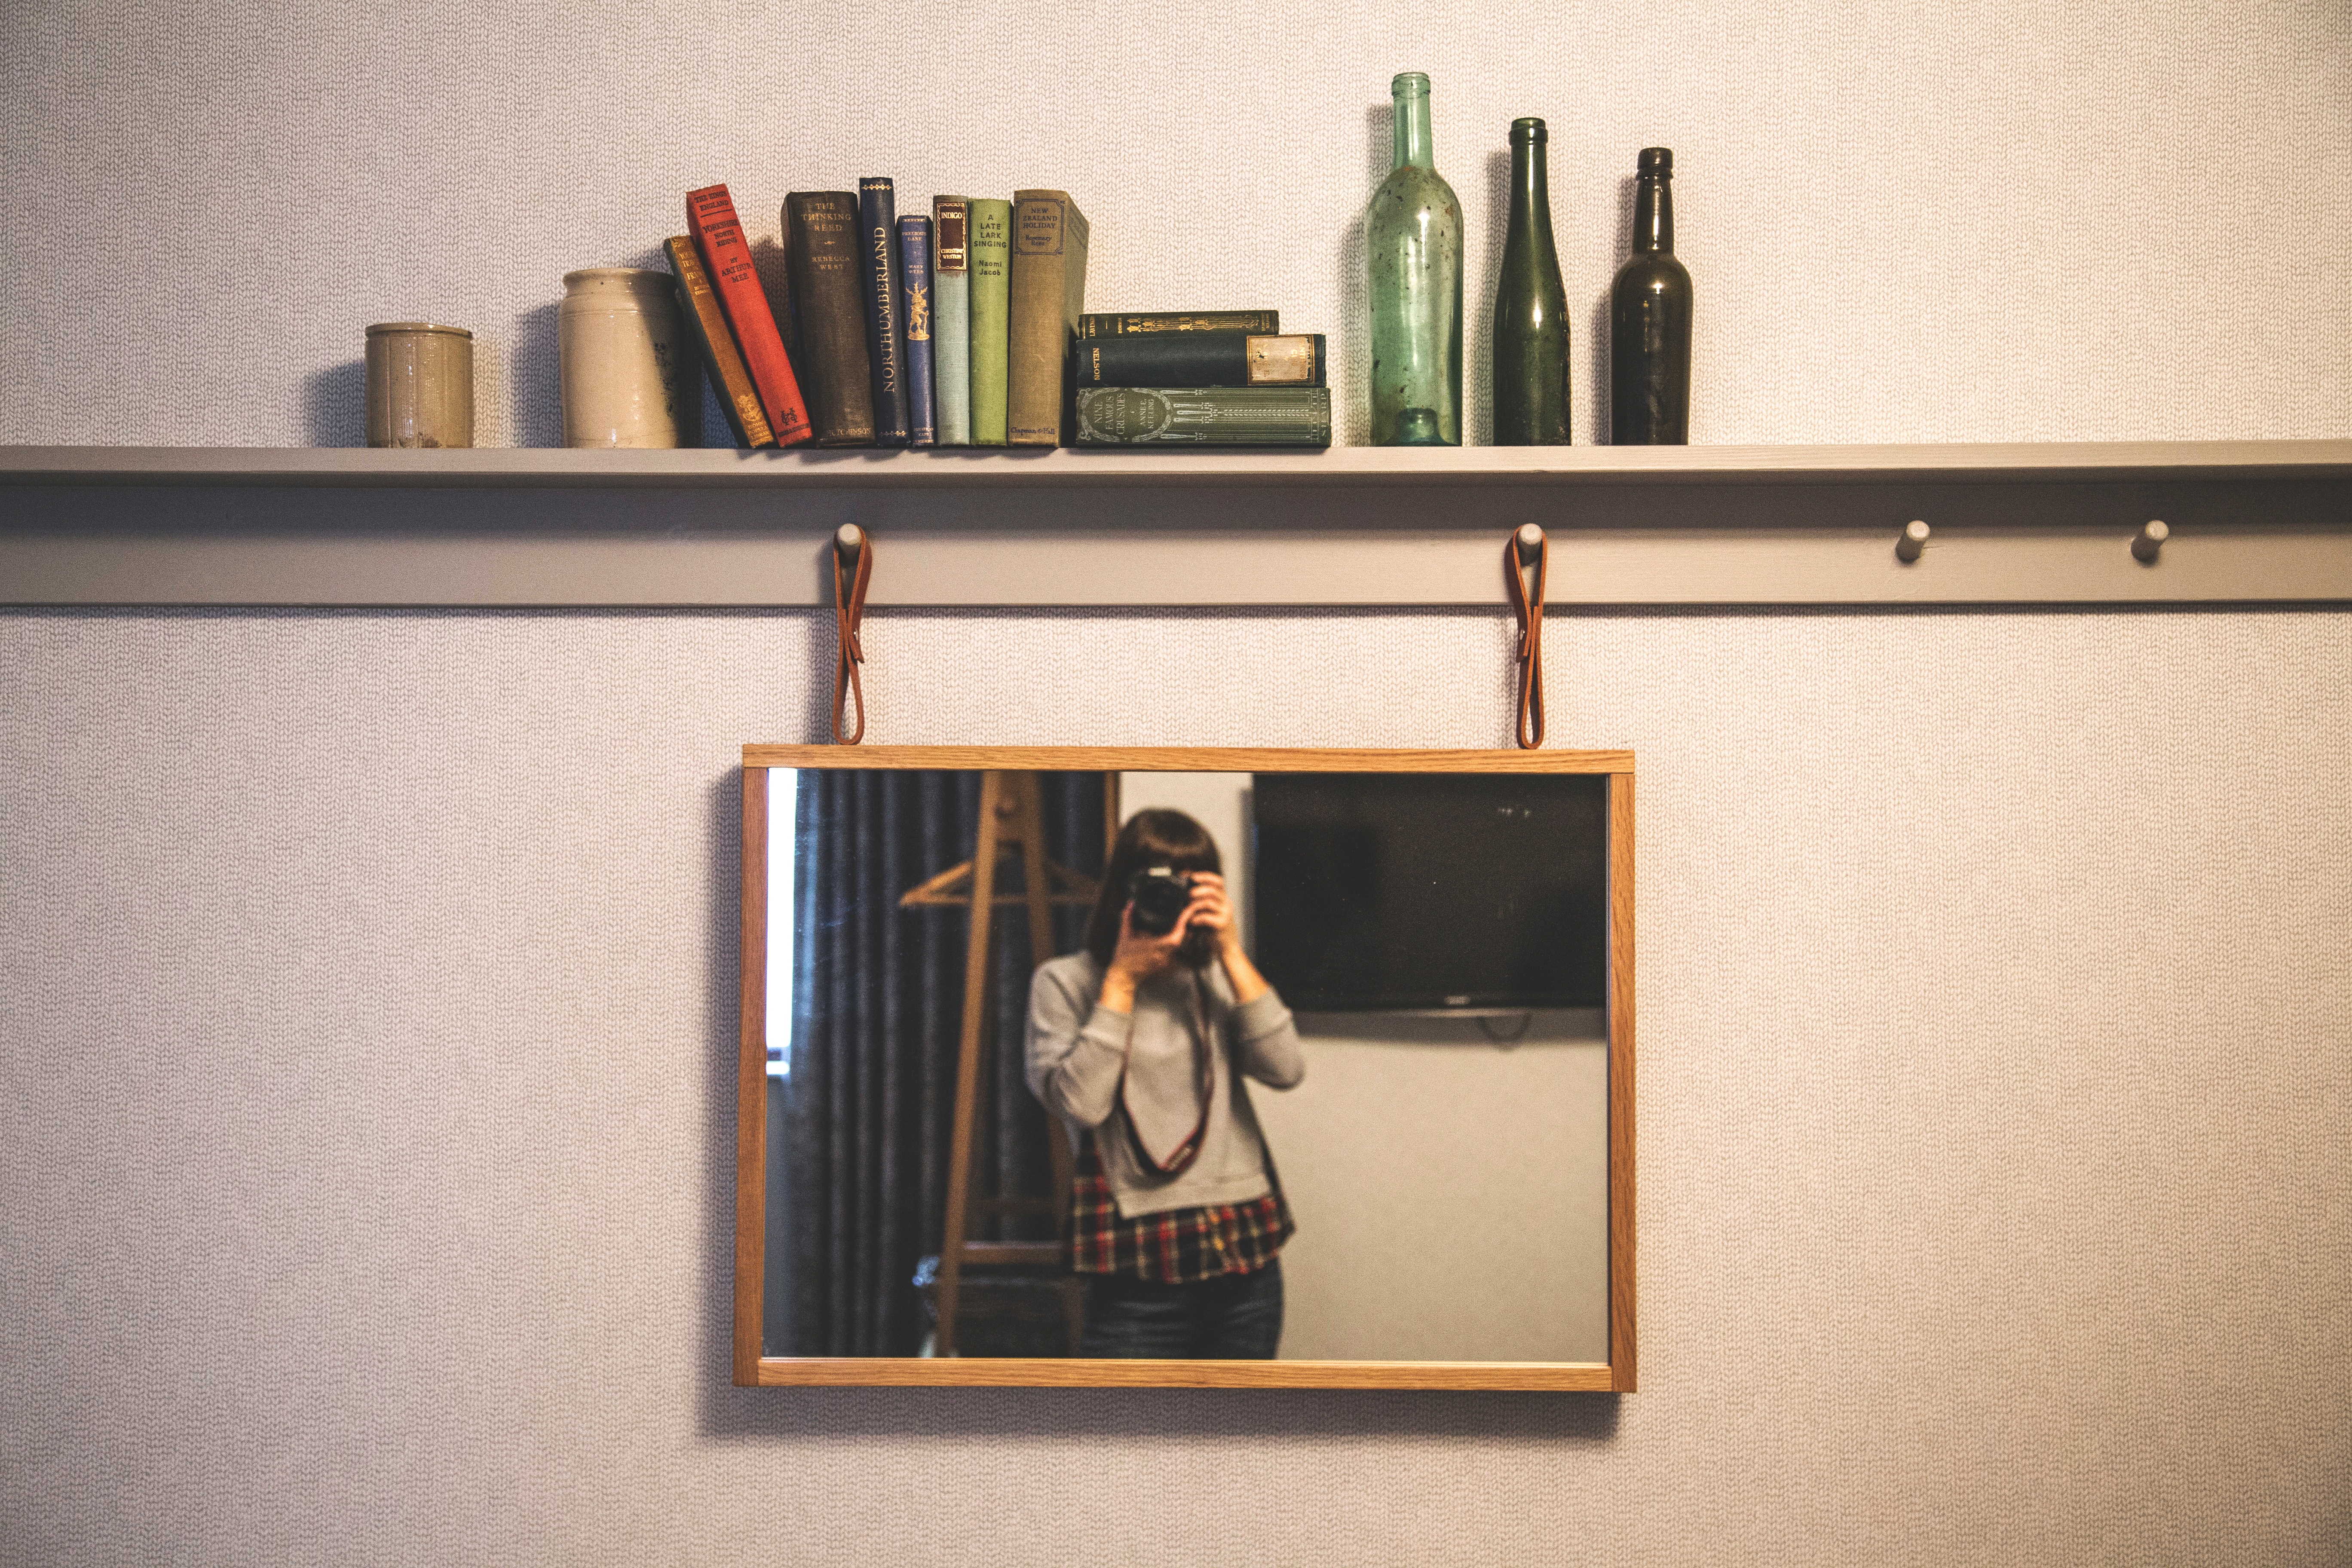
book, wood, woman, wall, female, shelf, furniture, interior design, art, design, mirror, photograph, picture frame, tourist attraction, shape, modern art, art gallery